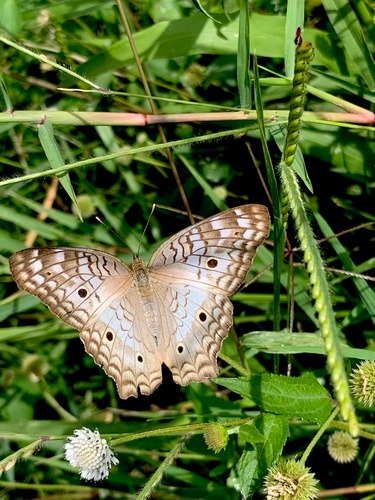
Scientific name: Anartia jatrophae
Common name: White peacock
Family: Nymphalidae
Order: Lepidoptera
Pollinator type: Primary pollinator
Habitat: Gardens, parks, and open areas
Geographic range: Southern United States to Argentina
Conservation status: Least Concern